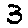
Label: 3